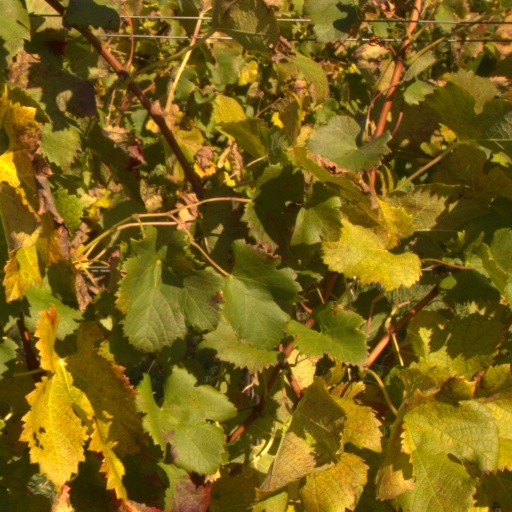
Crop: grape